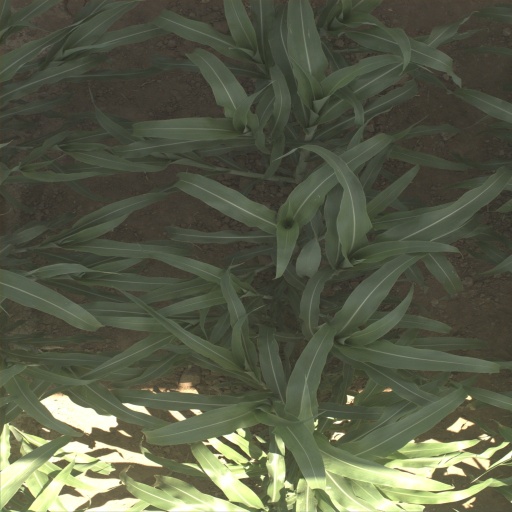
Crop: sorghum